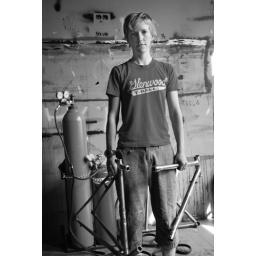
Natalie Ramsland: Breaking bikes in two with her bare hands.